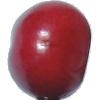
Label: Cherry 2